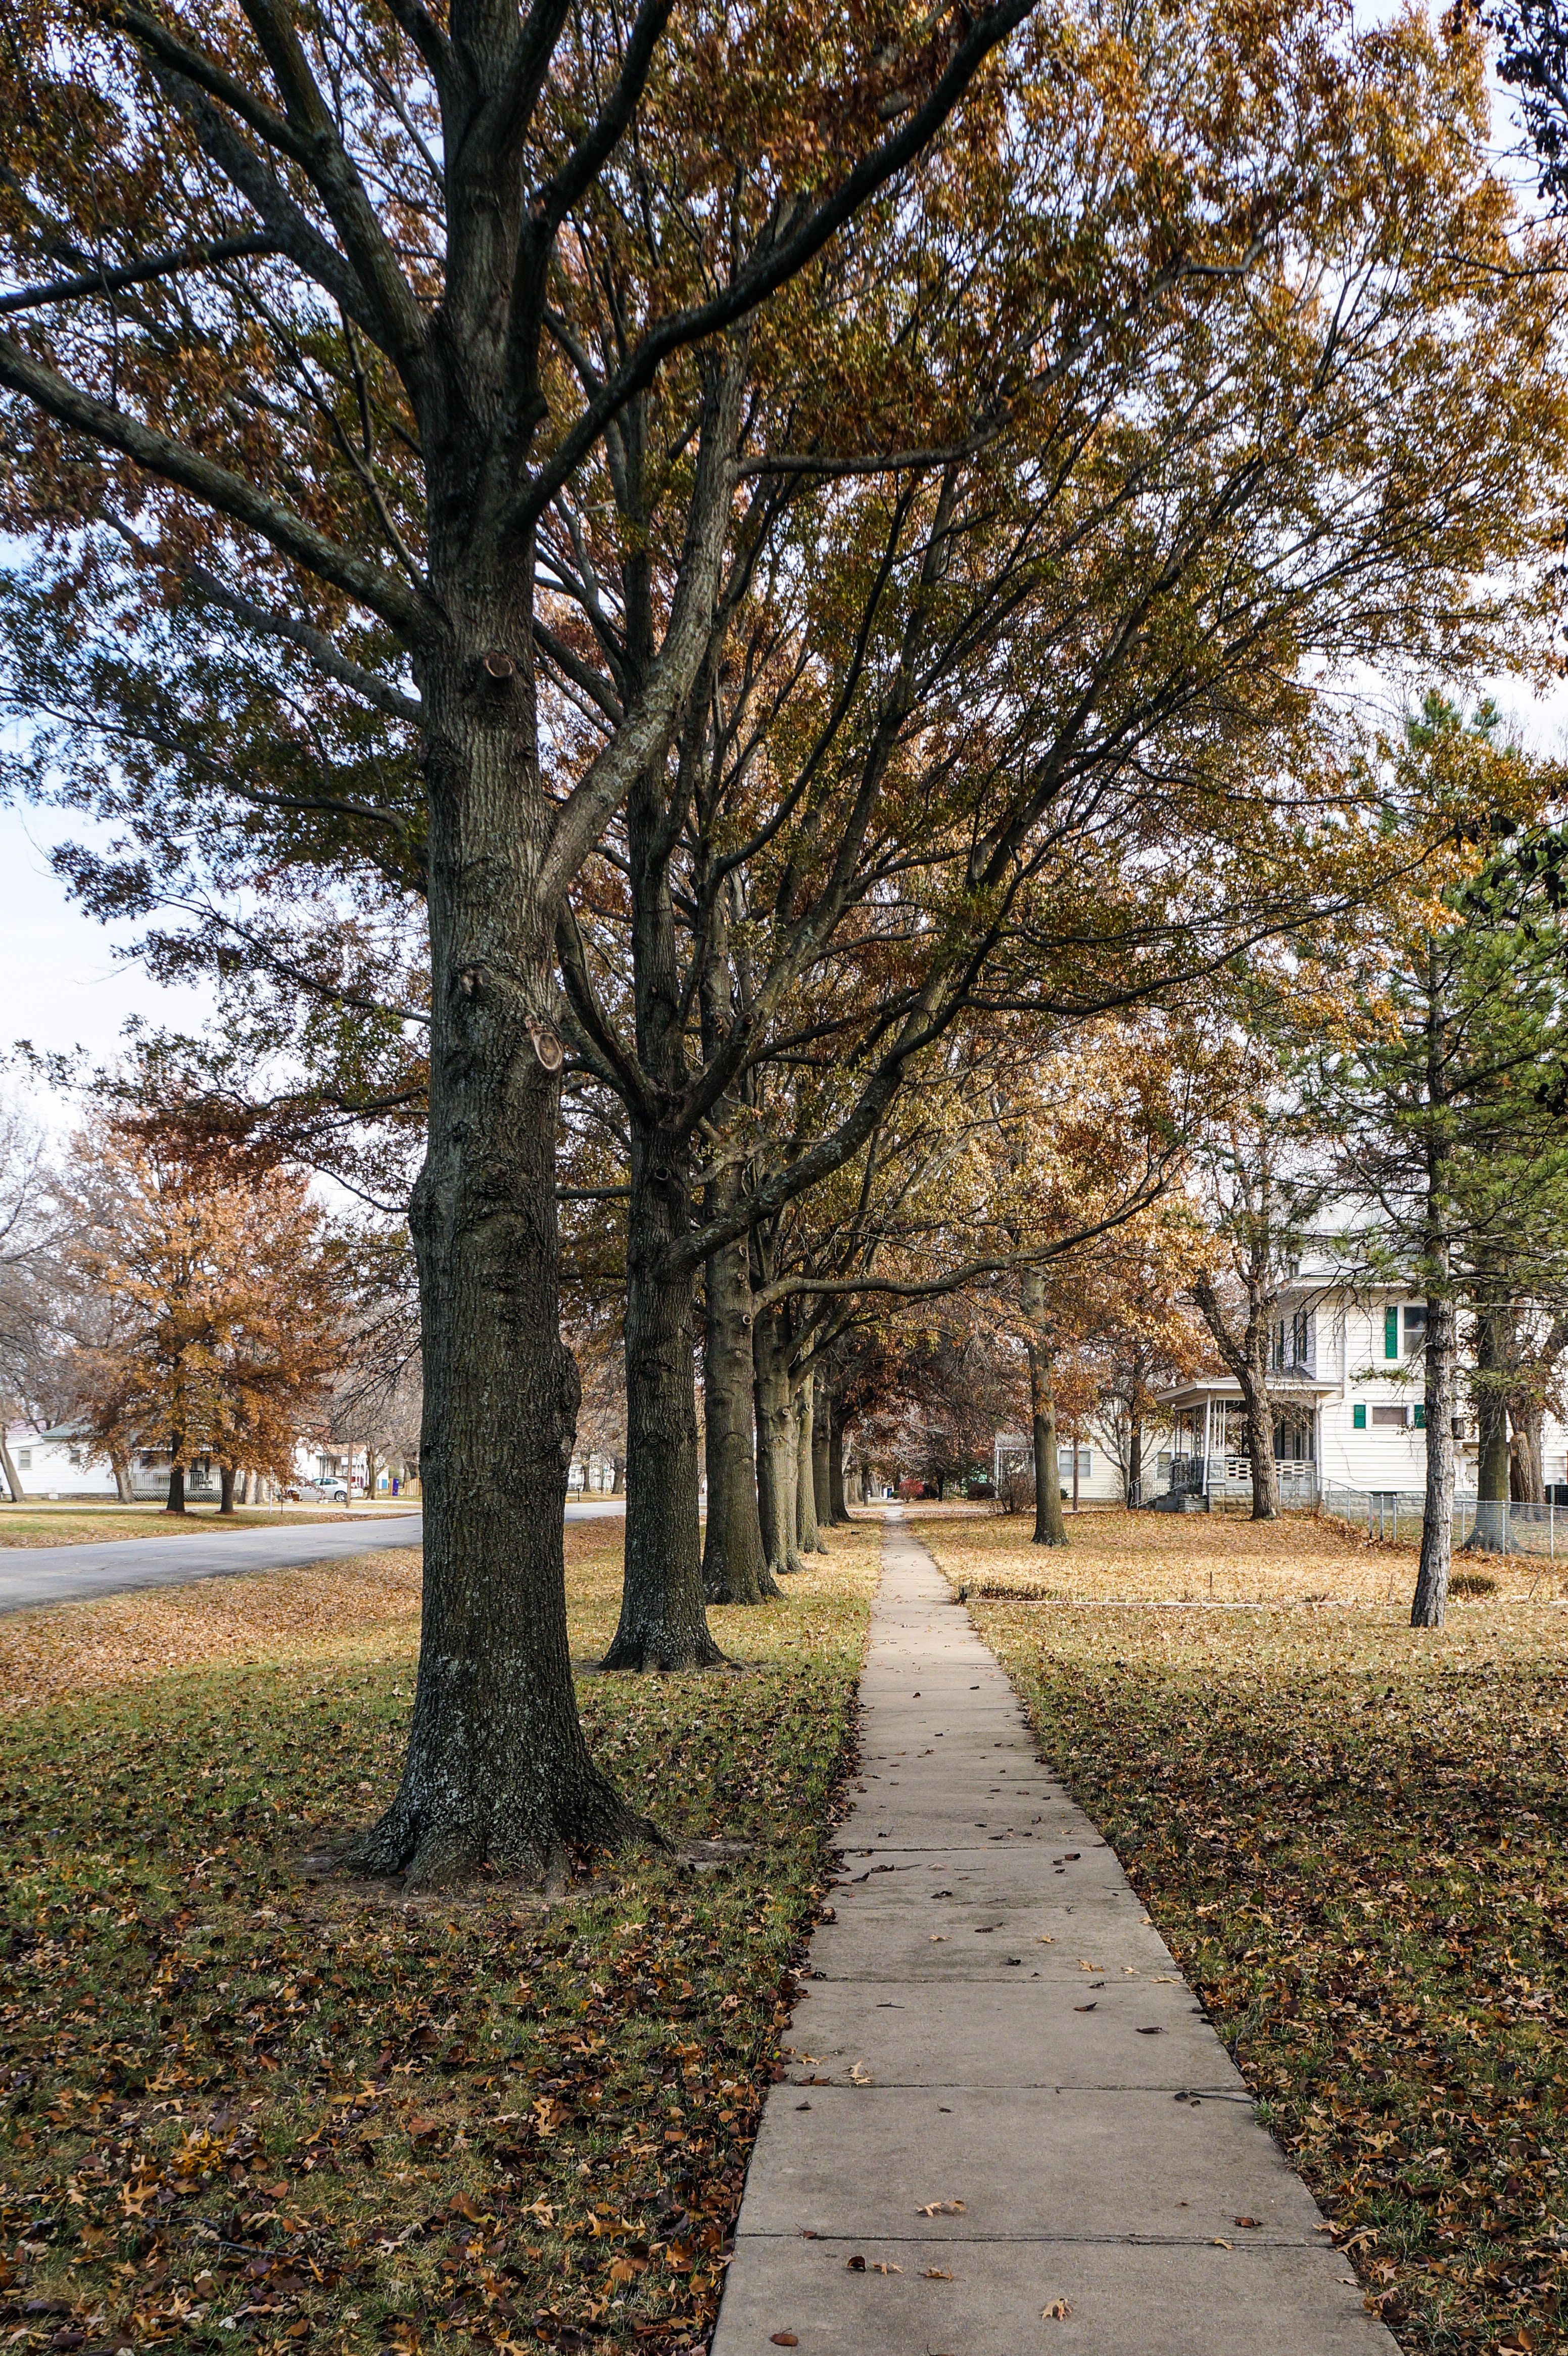
tree, path, outdoor, winter, plant, sunlight, leaf, fall, sidewalk, flower, town, walk, neighborhood, line, spring, autumn, park, season, trees, leaves, woodland, small town, woody plant